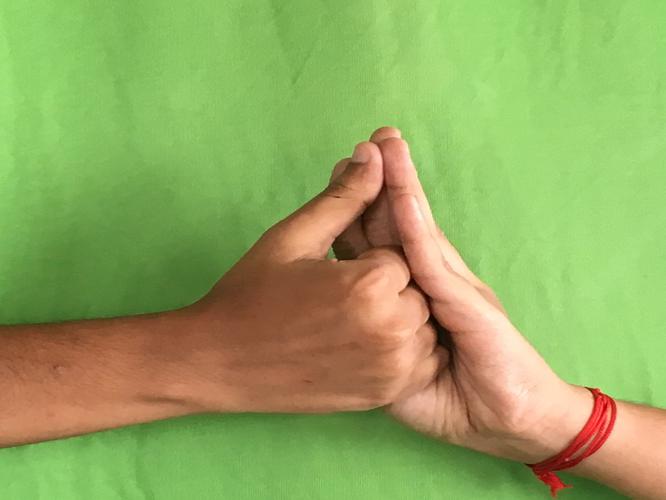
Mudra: Shanka
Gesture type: double_hand